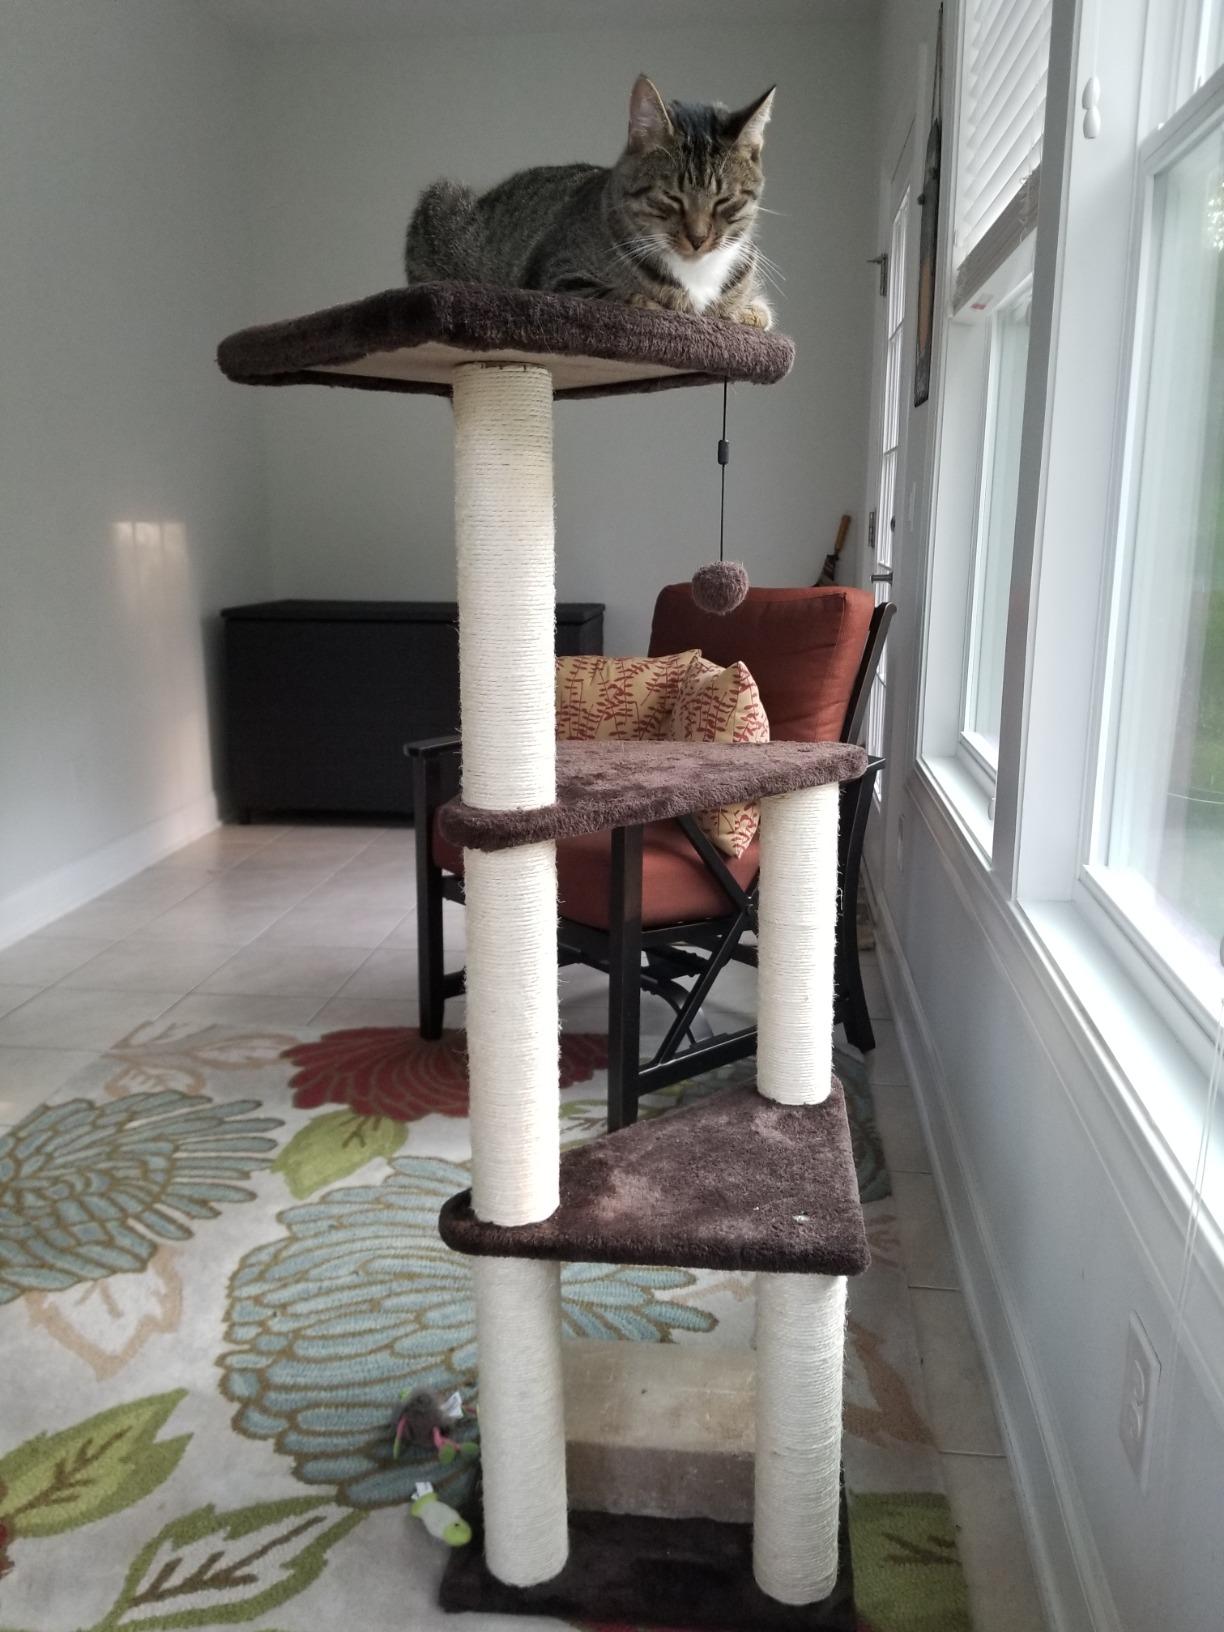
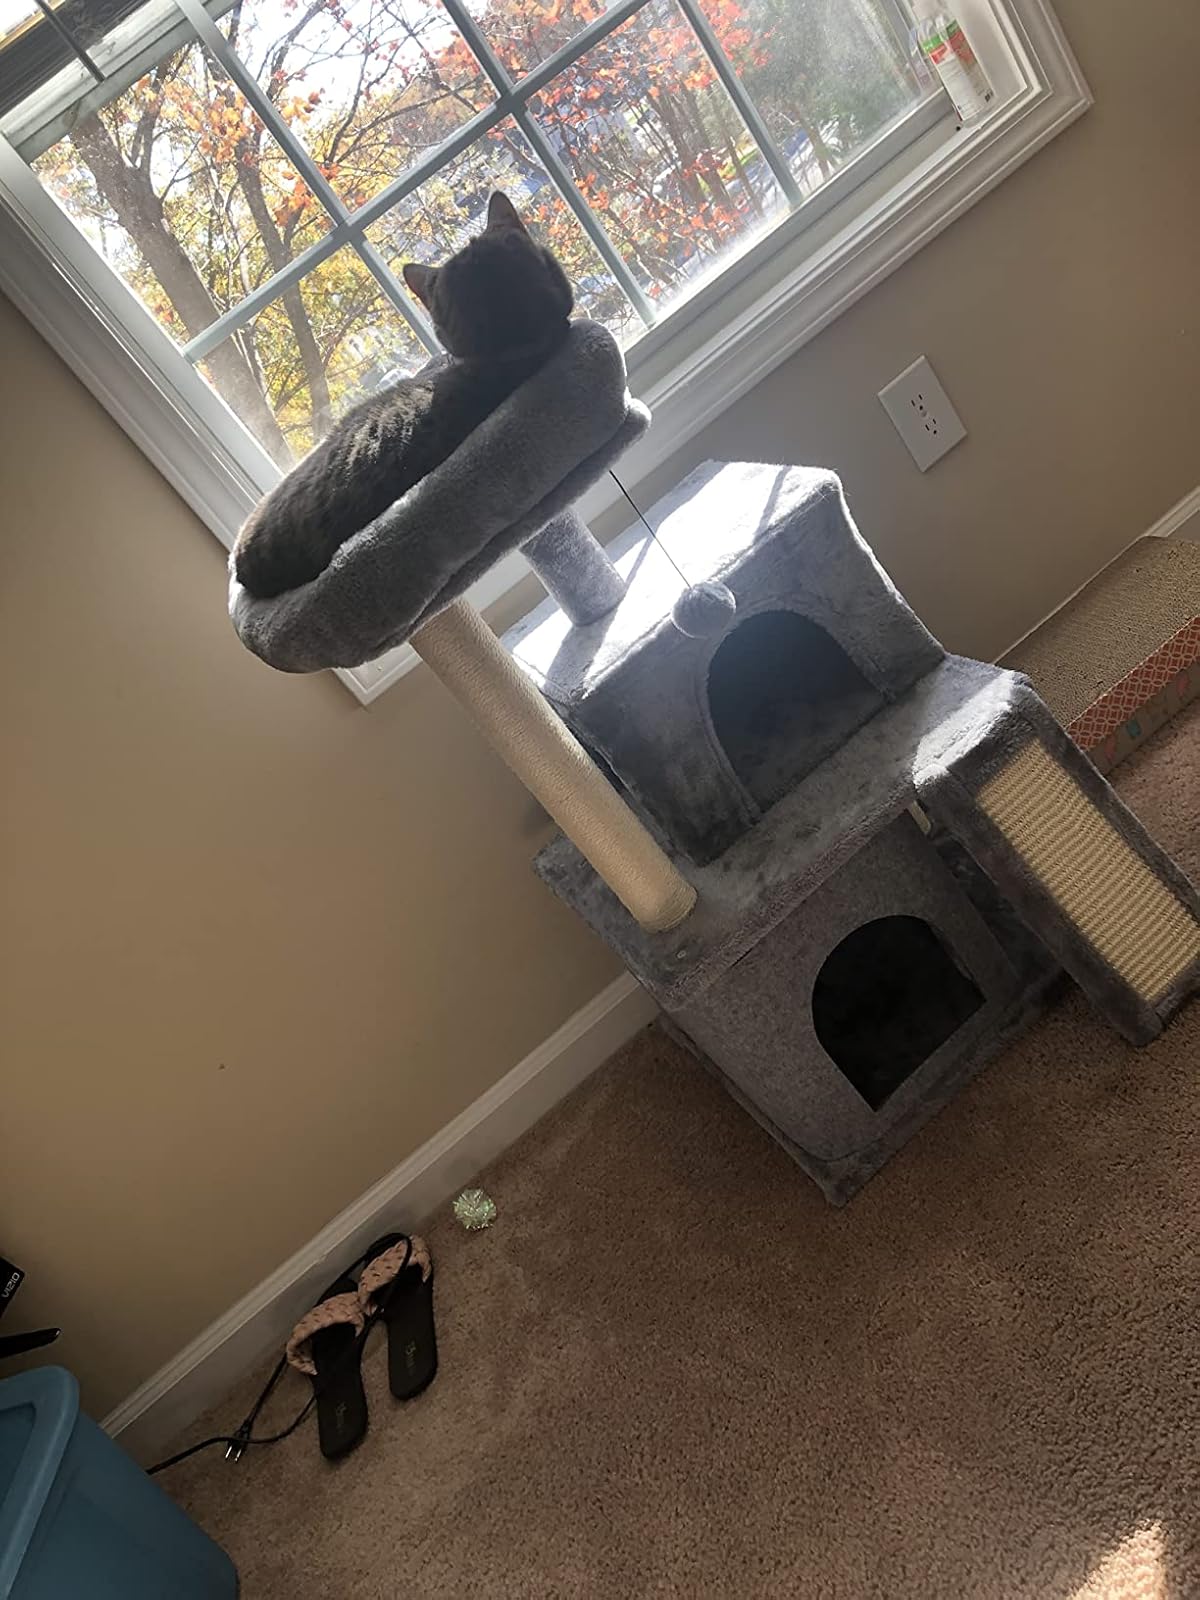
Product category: items_cat tree
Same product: no